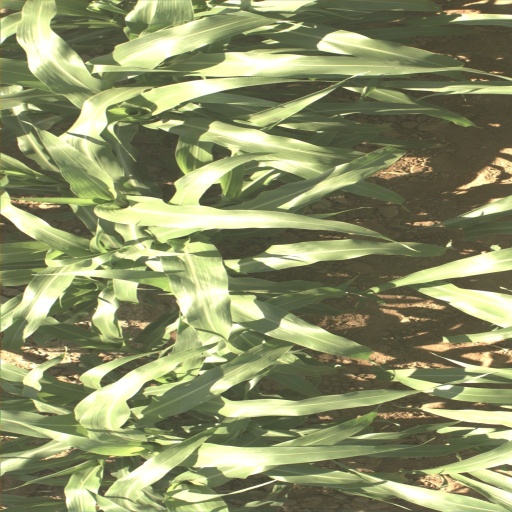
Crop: sorghum